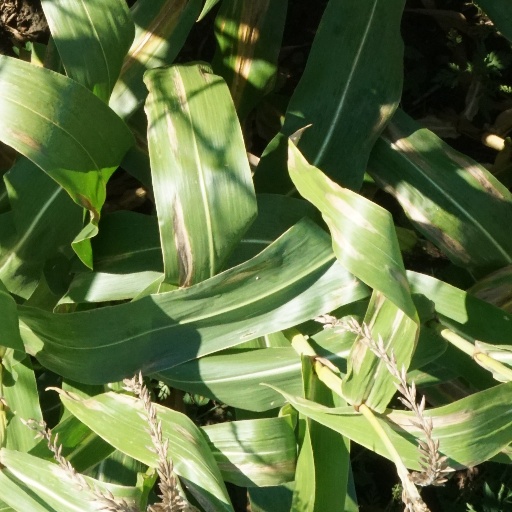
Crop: maize; corn